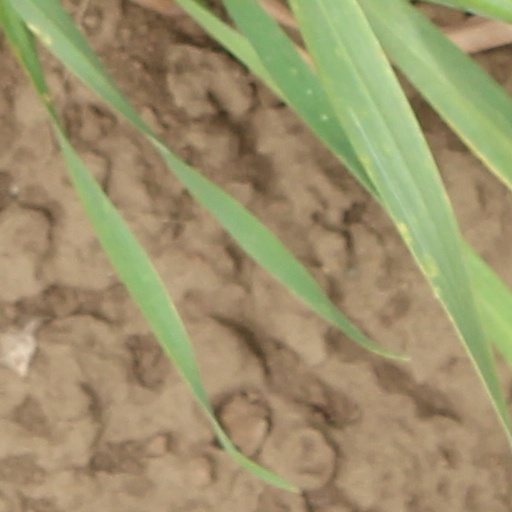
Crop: wheat